Hammerson

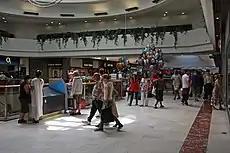
Brent Cross Shopping Centre in London

The company's portfolio, including its investment in joint ventures and associates, was valued at £2.6 billion as at 31 December 2024. Hammerson have interests in several major retail developments, including: